Frank Sayers

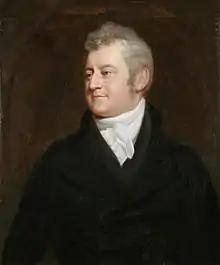
Frank Sayers, portrait by John Opie.

Born in London on 3 March 1763, being baptised at St Margaret Pattens on 3 April, he was son of Francis Sayers, an insurance broker, by his wife Anne, daughter of John Morris of Great Yarmouth. His father died within a year, and he went with his mother to her father's house in Friar's Lane, Yarmouth. At the age of ten he was sent to a boarding-school at North Walsham, where Horatio Nelson was his schoolfellow. A year later he was transferred to a school at Palgrave, Suffolk, a dissenting academy kept by Rochemont Barbauld and Anna Barbauld. There he for remained three years, and met his lifelong friend William Taylor.